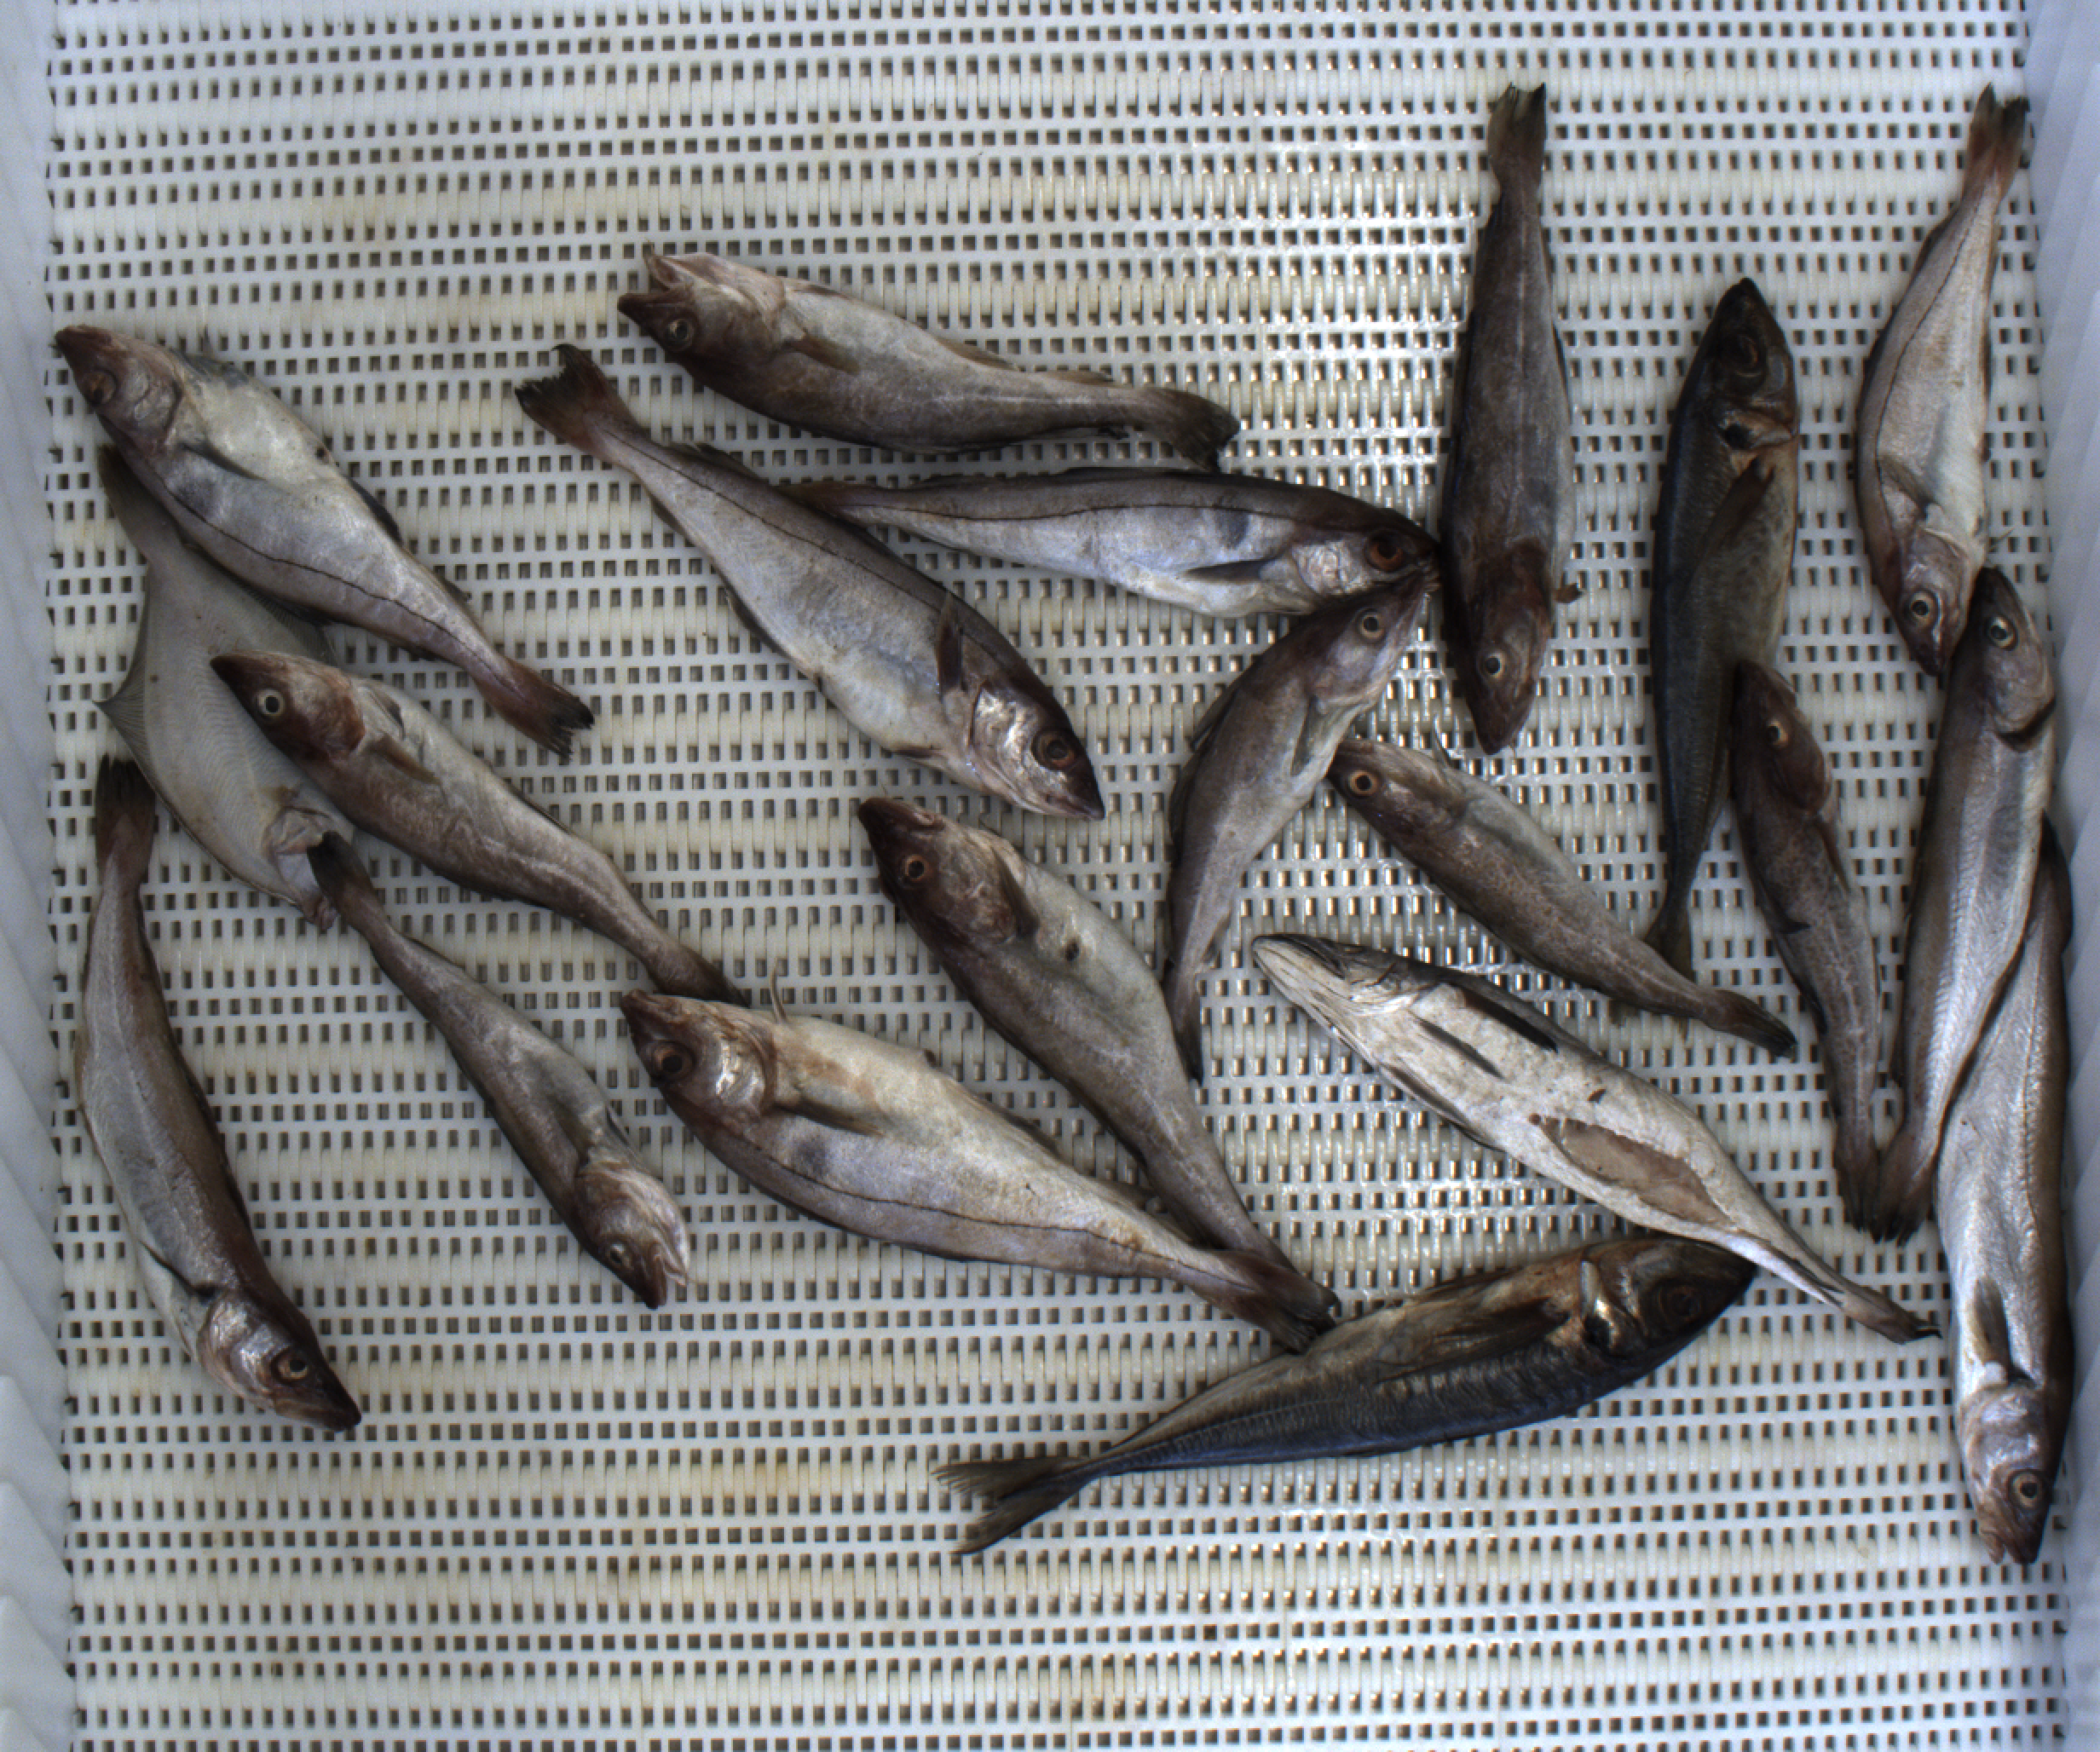
Total fish: 20
Cod: 8
Haddock: 5
Whiting: 3
Hake: 1
Horse mackerel: 2
Saithe: 0
Other: 1